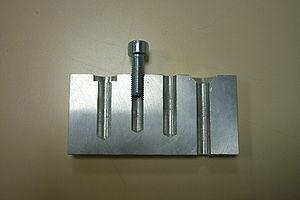
Perçages borgnes et vis montée dans le trou taraudé. Usiné dans un bloc d'aluminium qui a ensuite été fraisé.